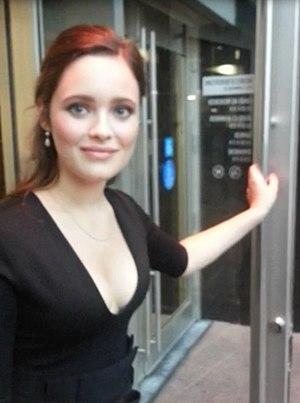
Ma photo de Marianne Fortier à Montréal , Québec, Canada au tapis rouge du prix gémeaux 2016.
Marianne Fortier, née à Val-Bélair le 2 novembre 1993, est une actrice québécoise, révélée par le film Aurore pour lequel elle a été choisie parmi plus de 10 000 filles pour le rôle-titre. Cette jeune actrice a également obtenu le premier rôle dans le film Maman est chez le coiffeur de Léa Pool.